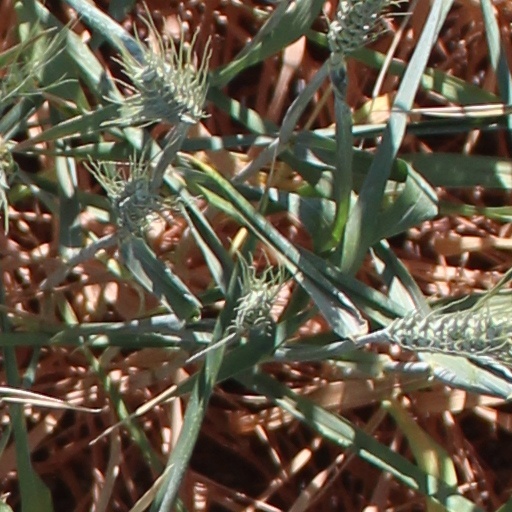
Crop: wheat